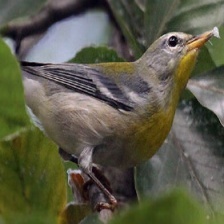
Species: NORTHERN PARULA
Scientific name: SETOPHAGA AMERICANA